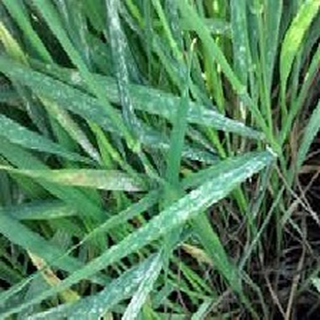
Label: wheat_mildew